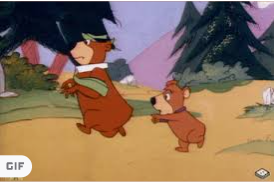
Portrait style: Cartoon Portrait